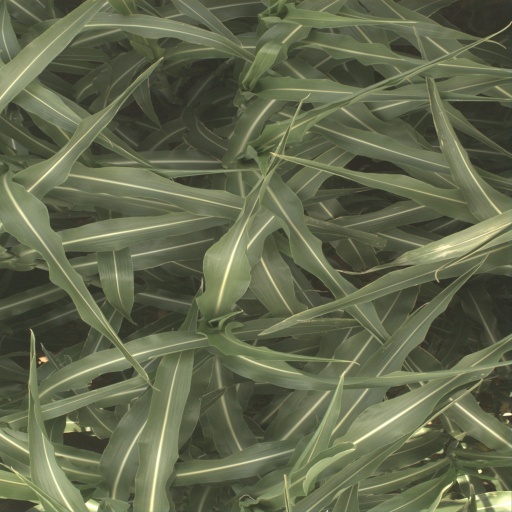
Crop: sorghum